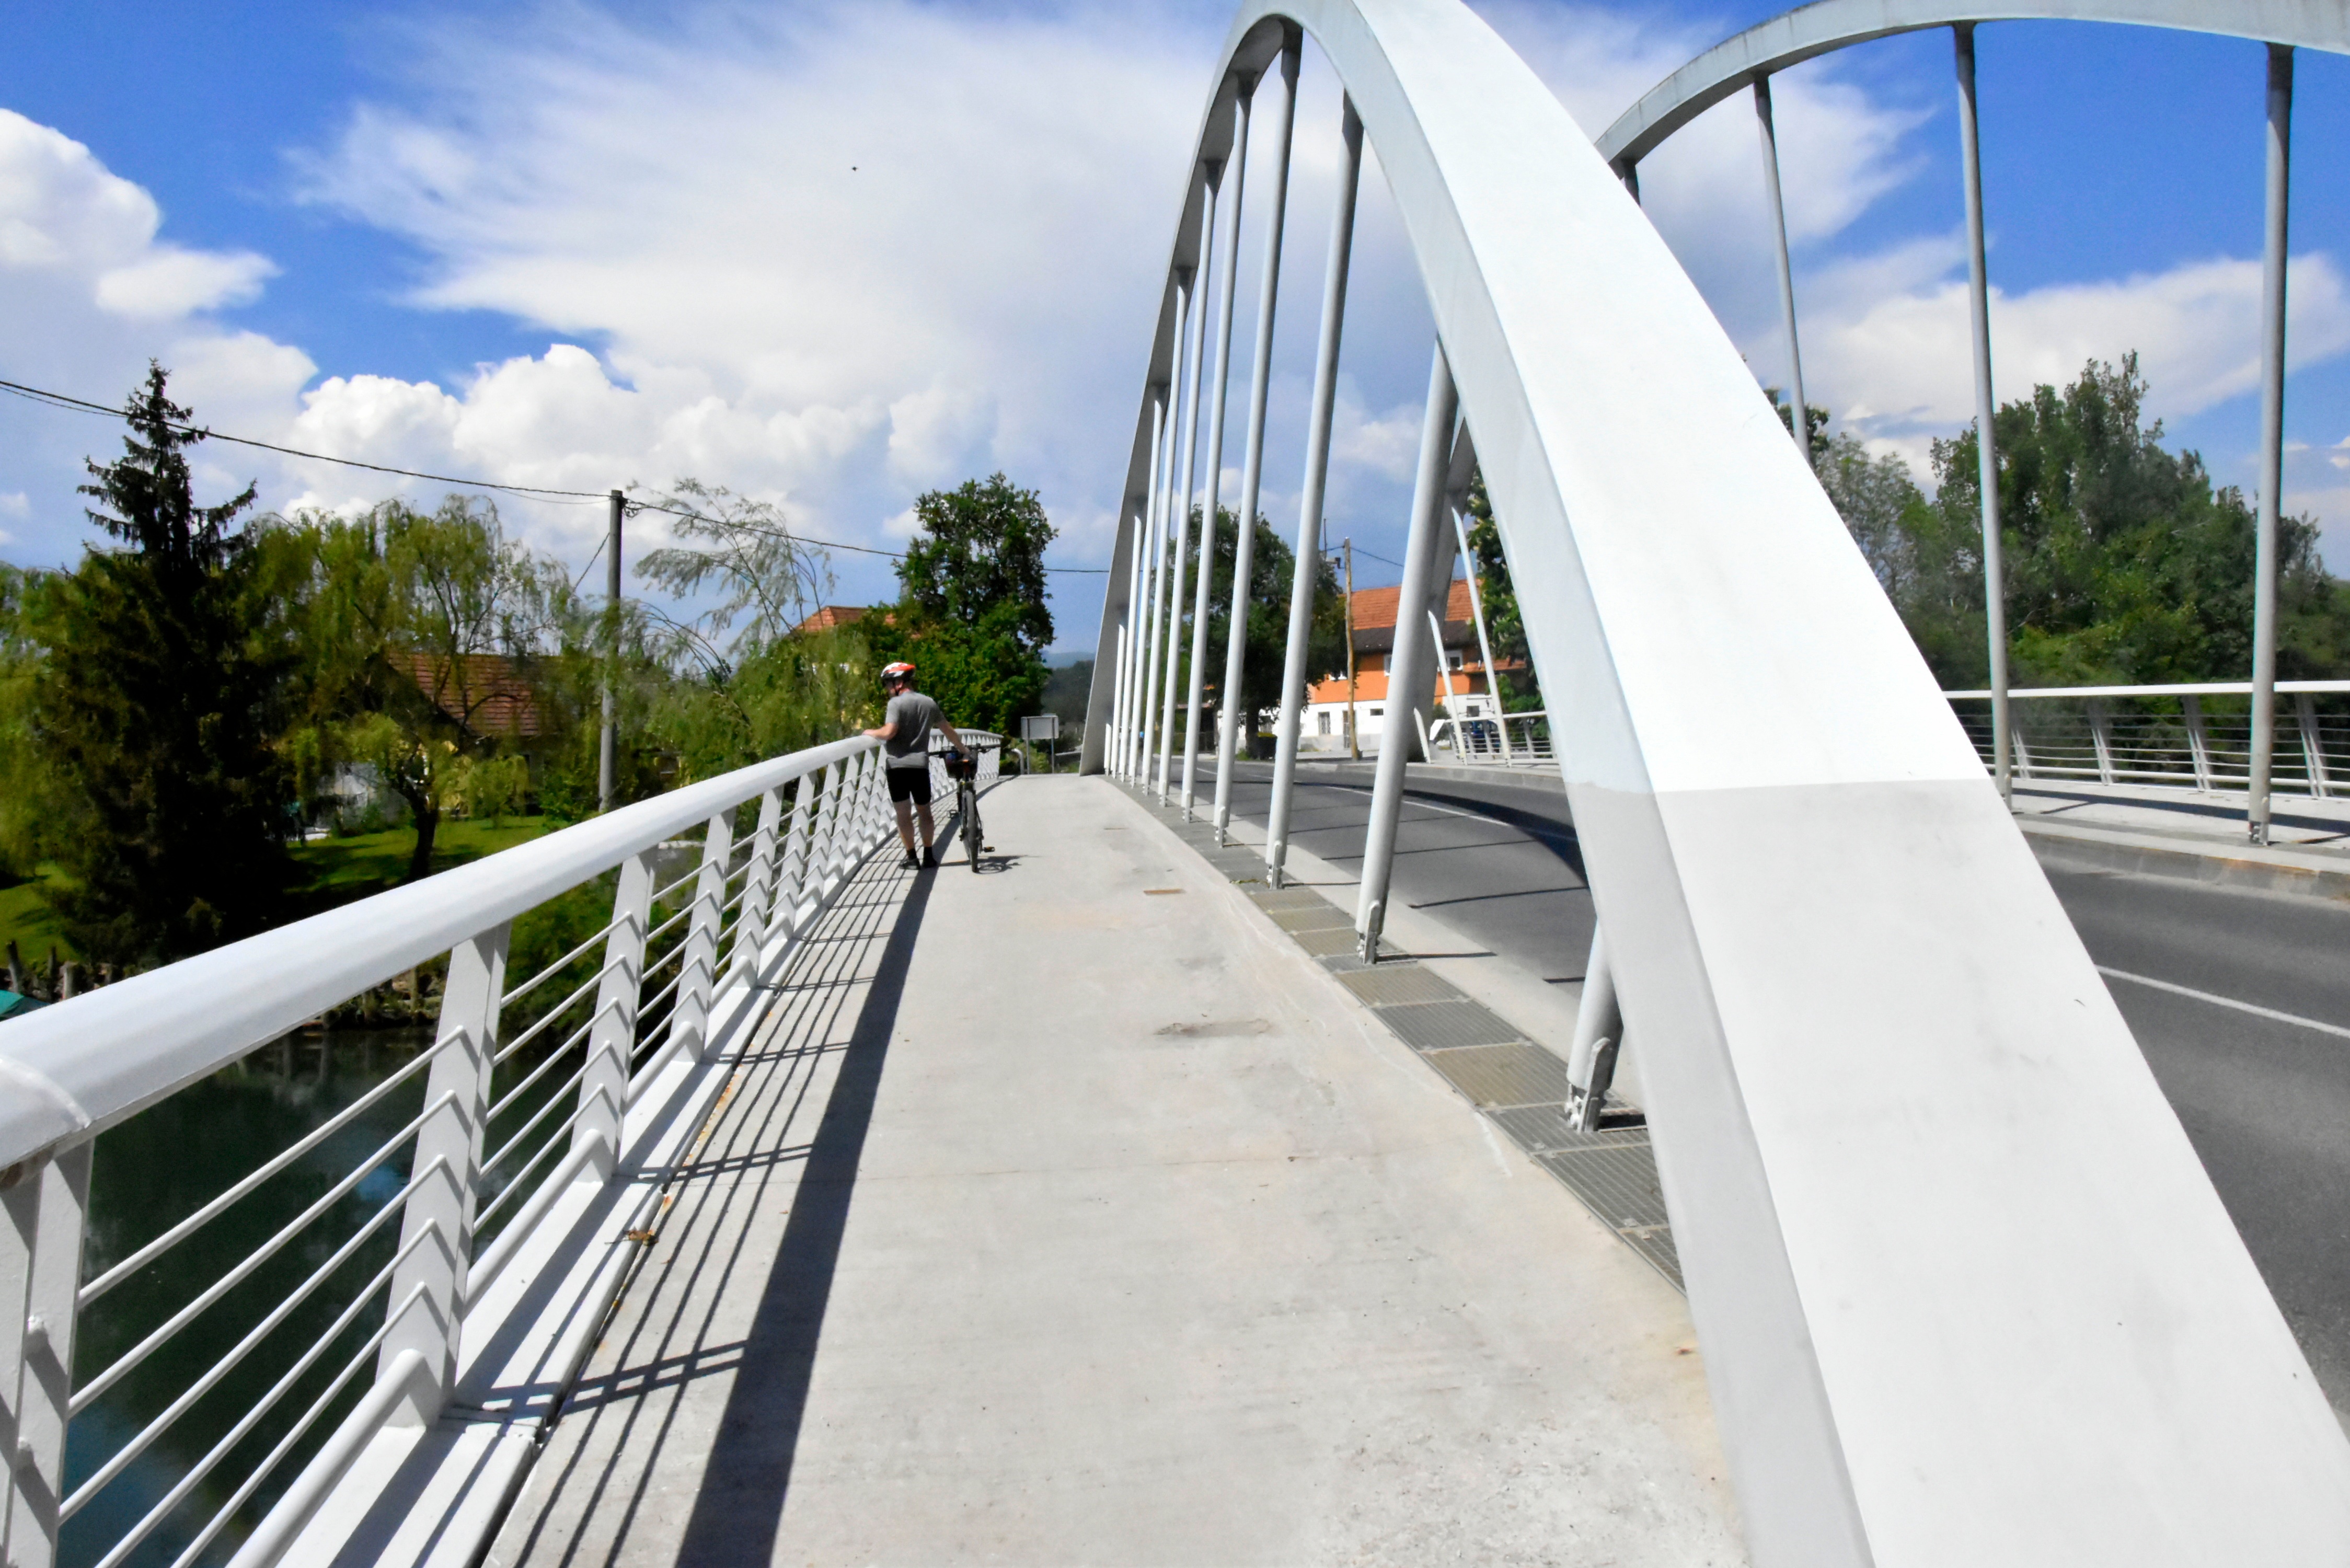
architecture, bridge, overpass, walkway, arch bridge, skyway, nonbuilding structure